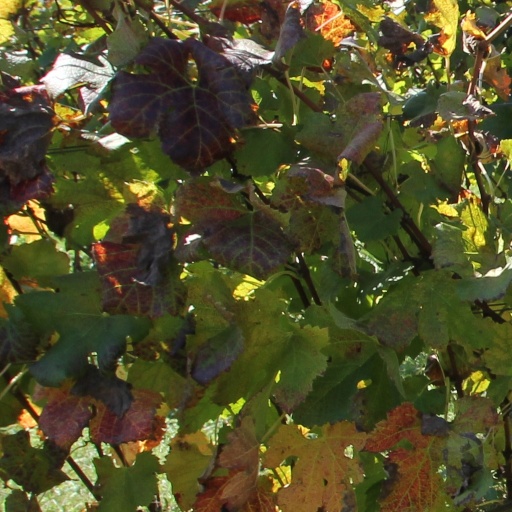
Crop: grape